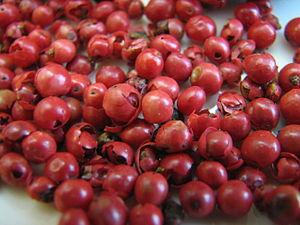
Baies Roses (Schinus terebinthifolius), prêtes à cuisiner. Elles proviennent de Madagascar, où Schinus terebinthifolius, espèce d'Amérique du Sud, a été introduit en tant que culture.
Schinus terebinthifolia, le faux-poivrier, est une espèce de plantes dicotylédones de la famille des Anacardiaceae, originaire d'Amérique du Sud. C'est un arbre dioïque, à feuilles persistantes, dont les fruits constituent l'épice connue sous les noms de « poivre rose » ou « baies roses ».
Le poivre aux cinq baies est un mélange d'épices, associant du poivre noir, vert et blanc, des baies roses et, soit de la coriandre, soit du piment de la Jamaïque. Il est utilisé en cuisine, où il présente un intérêt esthétique et gastronomique.
"Le ""poivre rose"", également appelé baie rose, est un faux poivre, obtenu à partir des baies de l'espèce Schinus terebinthifolius.